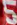
Number: 5